Good and evil

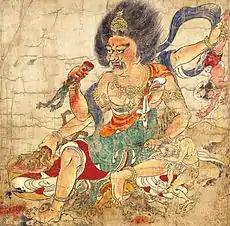
"Extermination of Evil". Late Heian period (12th century Japan)

Christian theology draws its concept of evil from the Old and New Testaments. The Christian Bible exercises "the dominant influence upon ideas about God and evil in the Western world." In the Old Testament, evil is understood to be an opposition to God as well as something unsuitable or inferior such as the leader of the fallen angels Satan. In the New Testament the Greek word "poneros" is used to indicate unsuitability, while "kakos" is used to refer to opposition to God in the human realm. Officially, the Catholic Church extracts its understanding of evil from its canonical antiquity and the Dominican theologian, Thomas Aquinas, who in "Summa Theologica" defines evil as the absence or privation of good. French-American theologian Henri Blocher describes evil, when viewed as a theological concept, as an "unjustifiable reality. In common parlance, evil is 'something' that occurs in experience that "ought not to be"." According to 1 Timothy 6:10 ""For the love of money is the root of all kinds of evil""